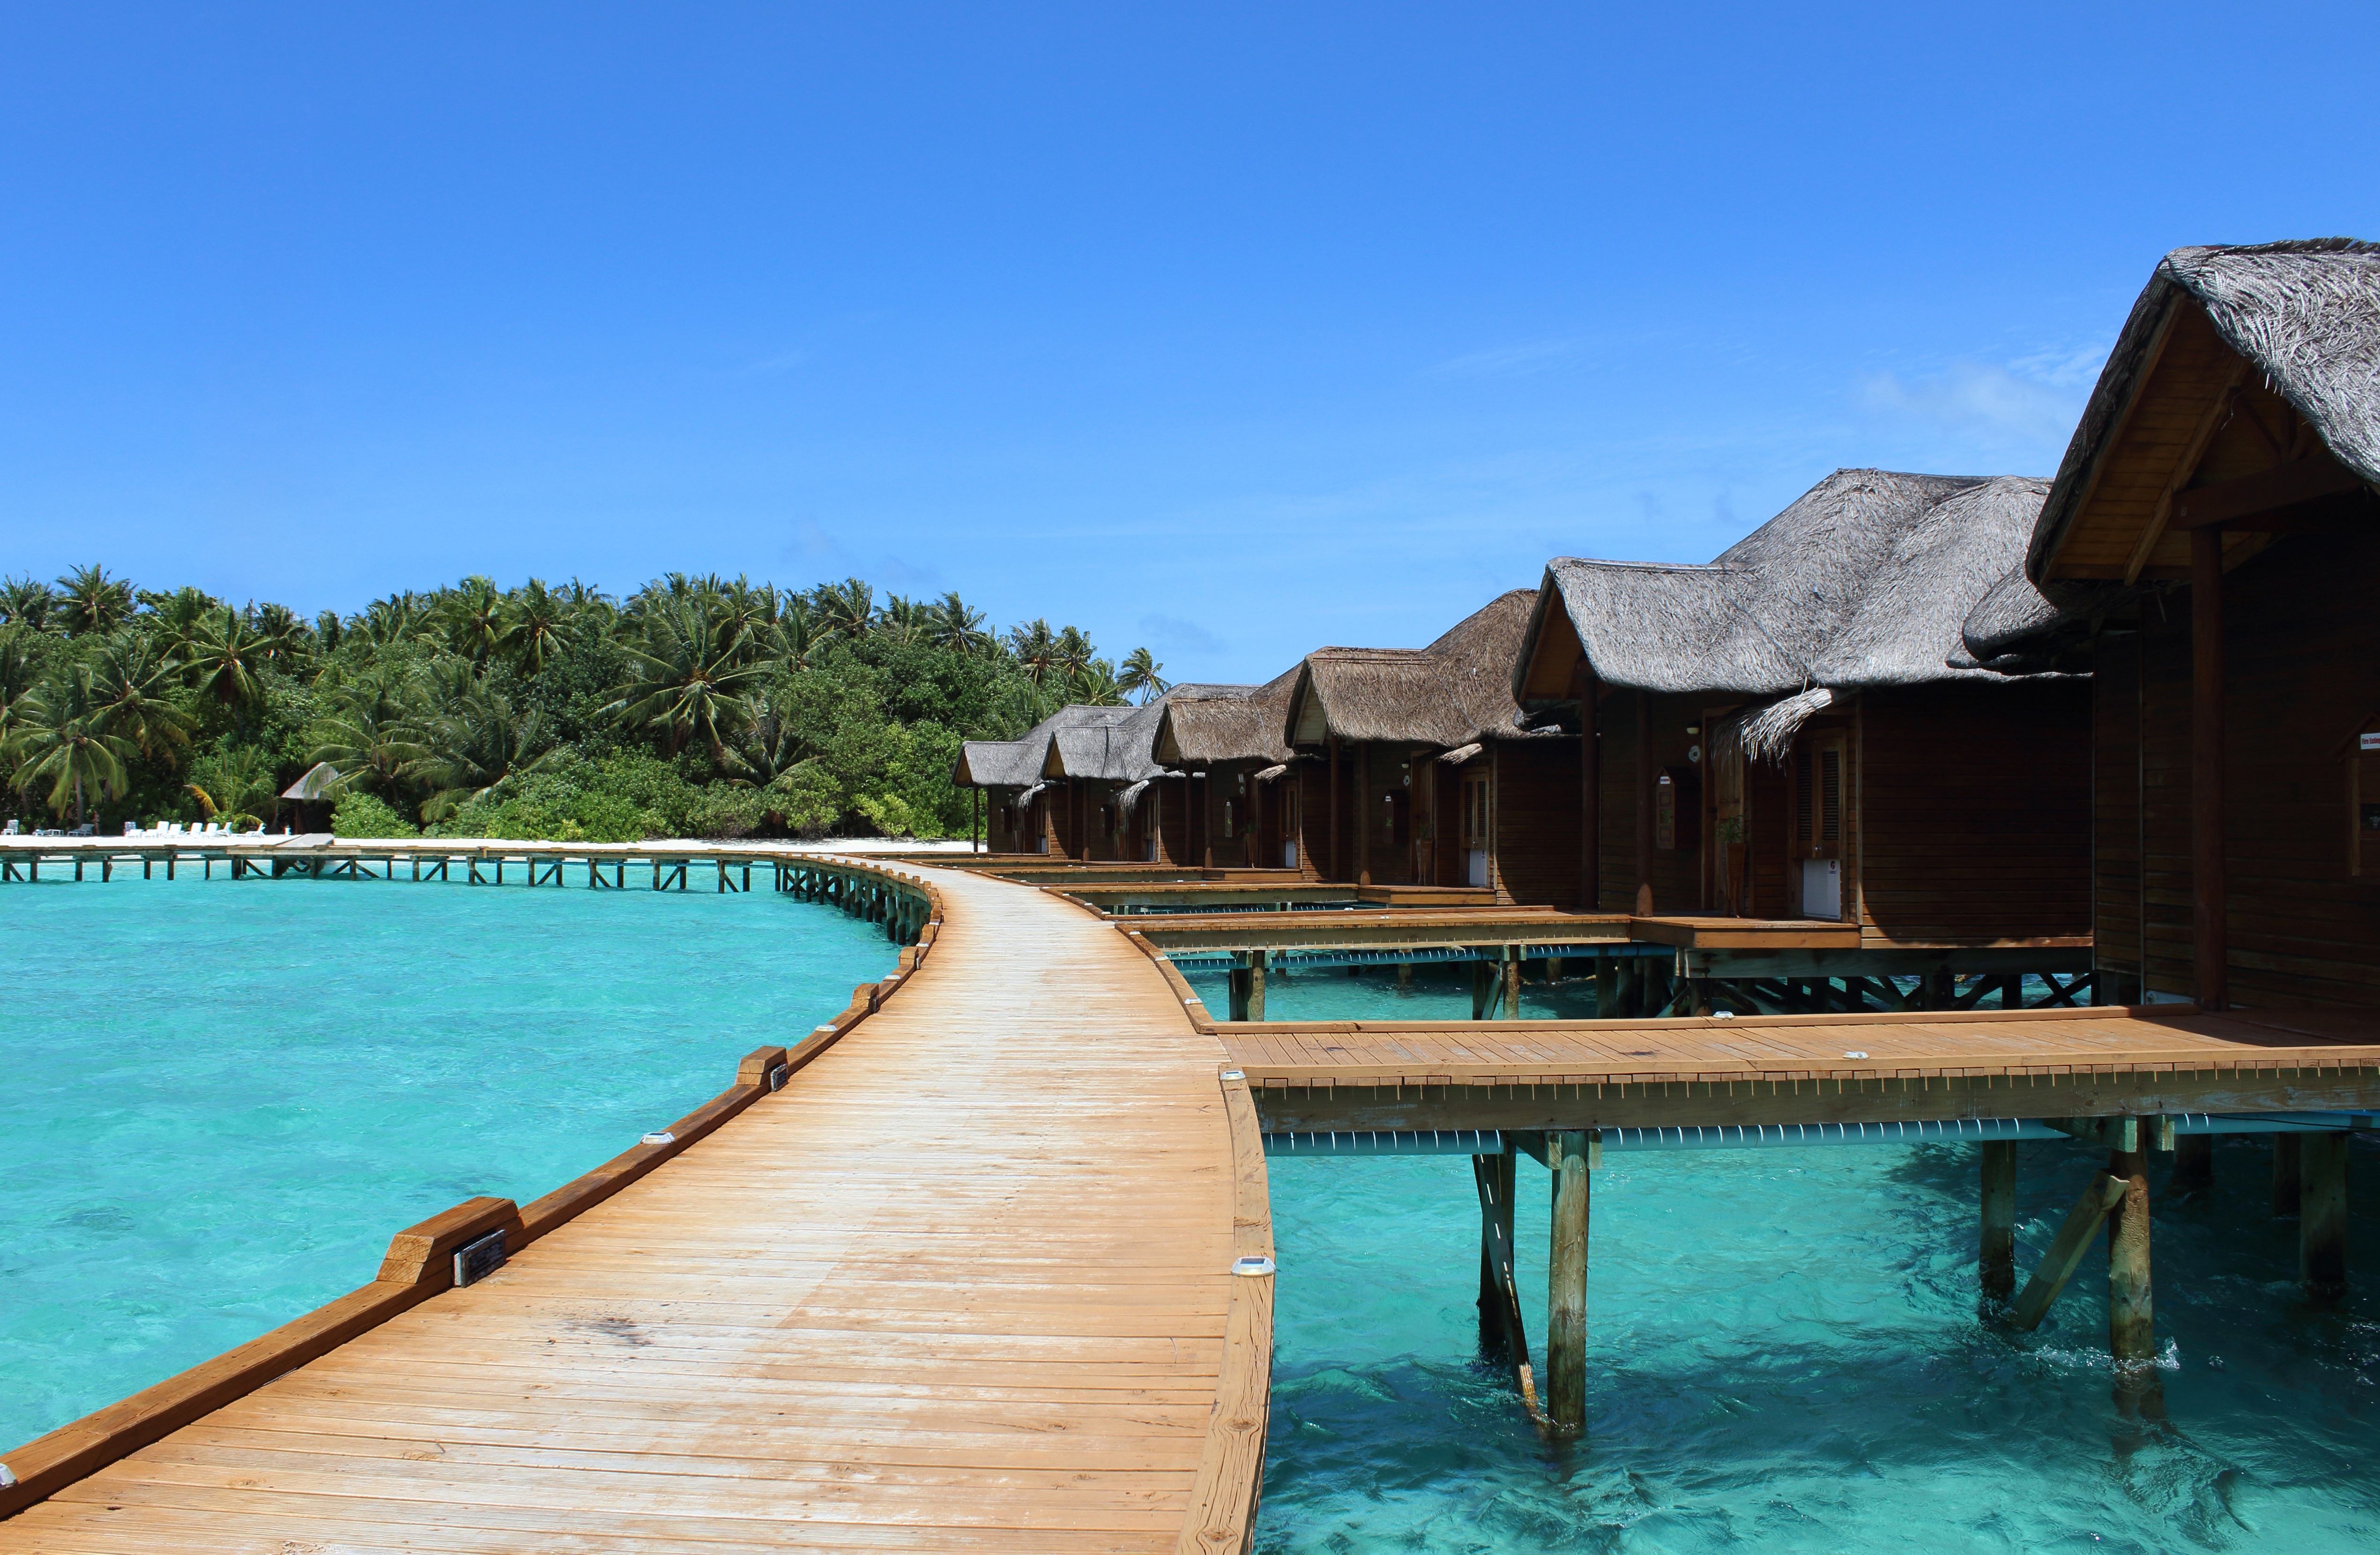
beach, sea, water, ocean, sky, villa, summer, vacation, swimming pool, holiday, lagoon, bay, island, property, leisure, resort, estate, caribbean, maldives, beach bungalow, water villas